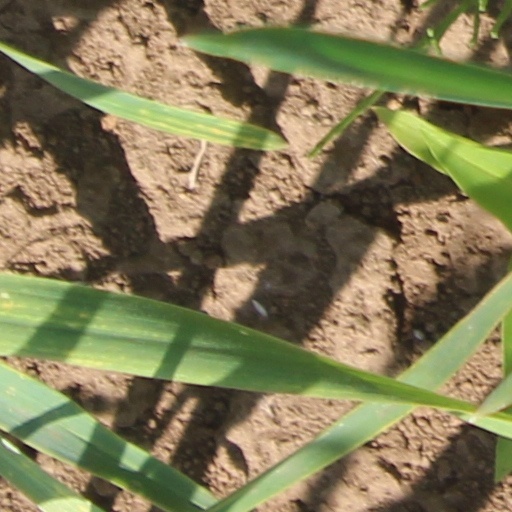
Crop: wheat